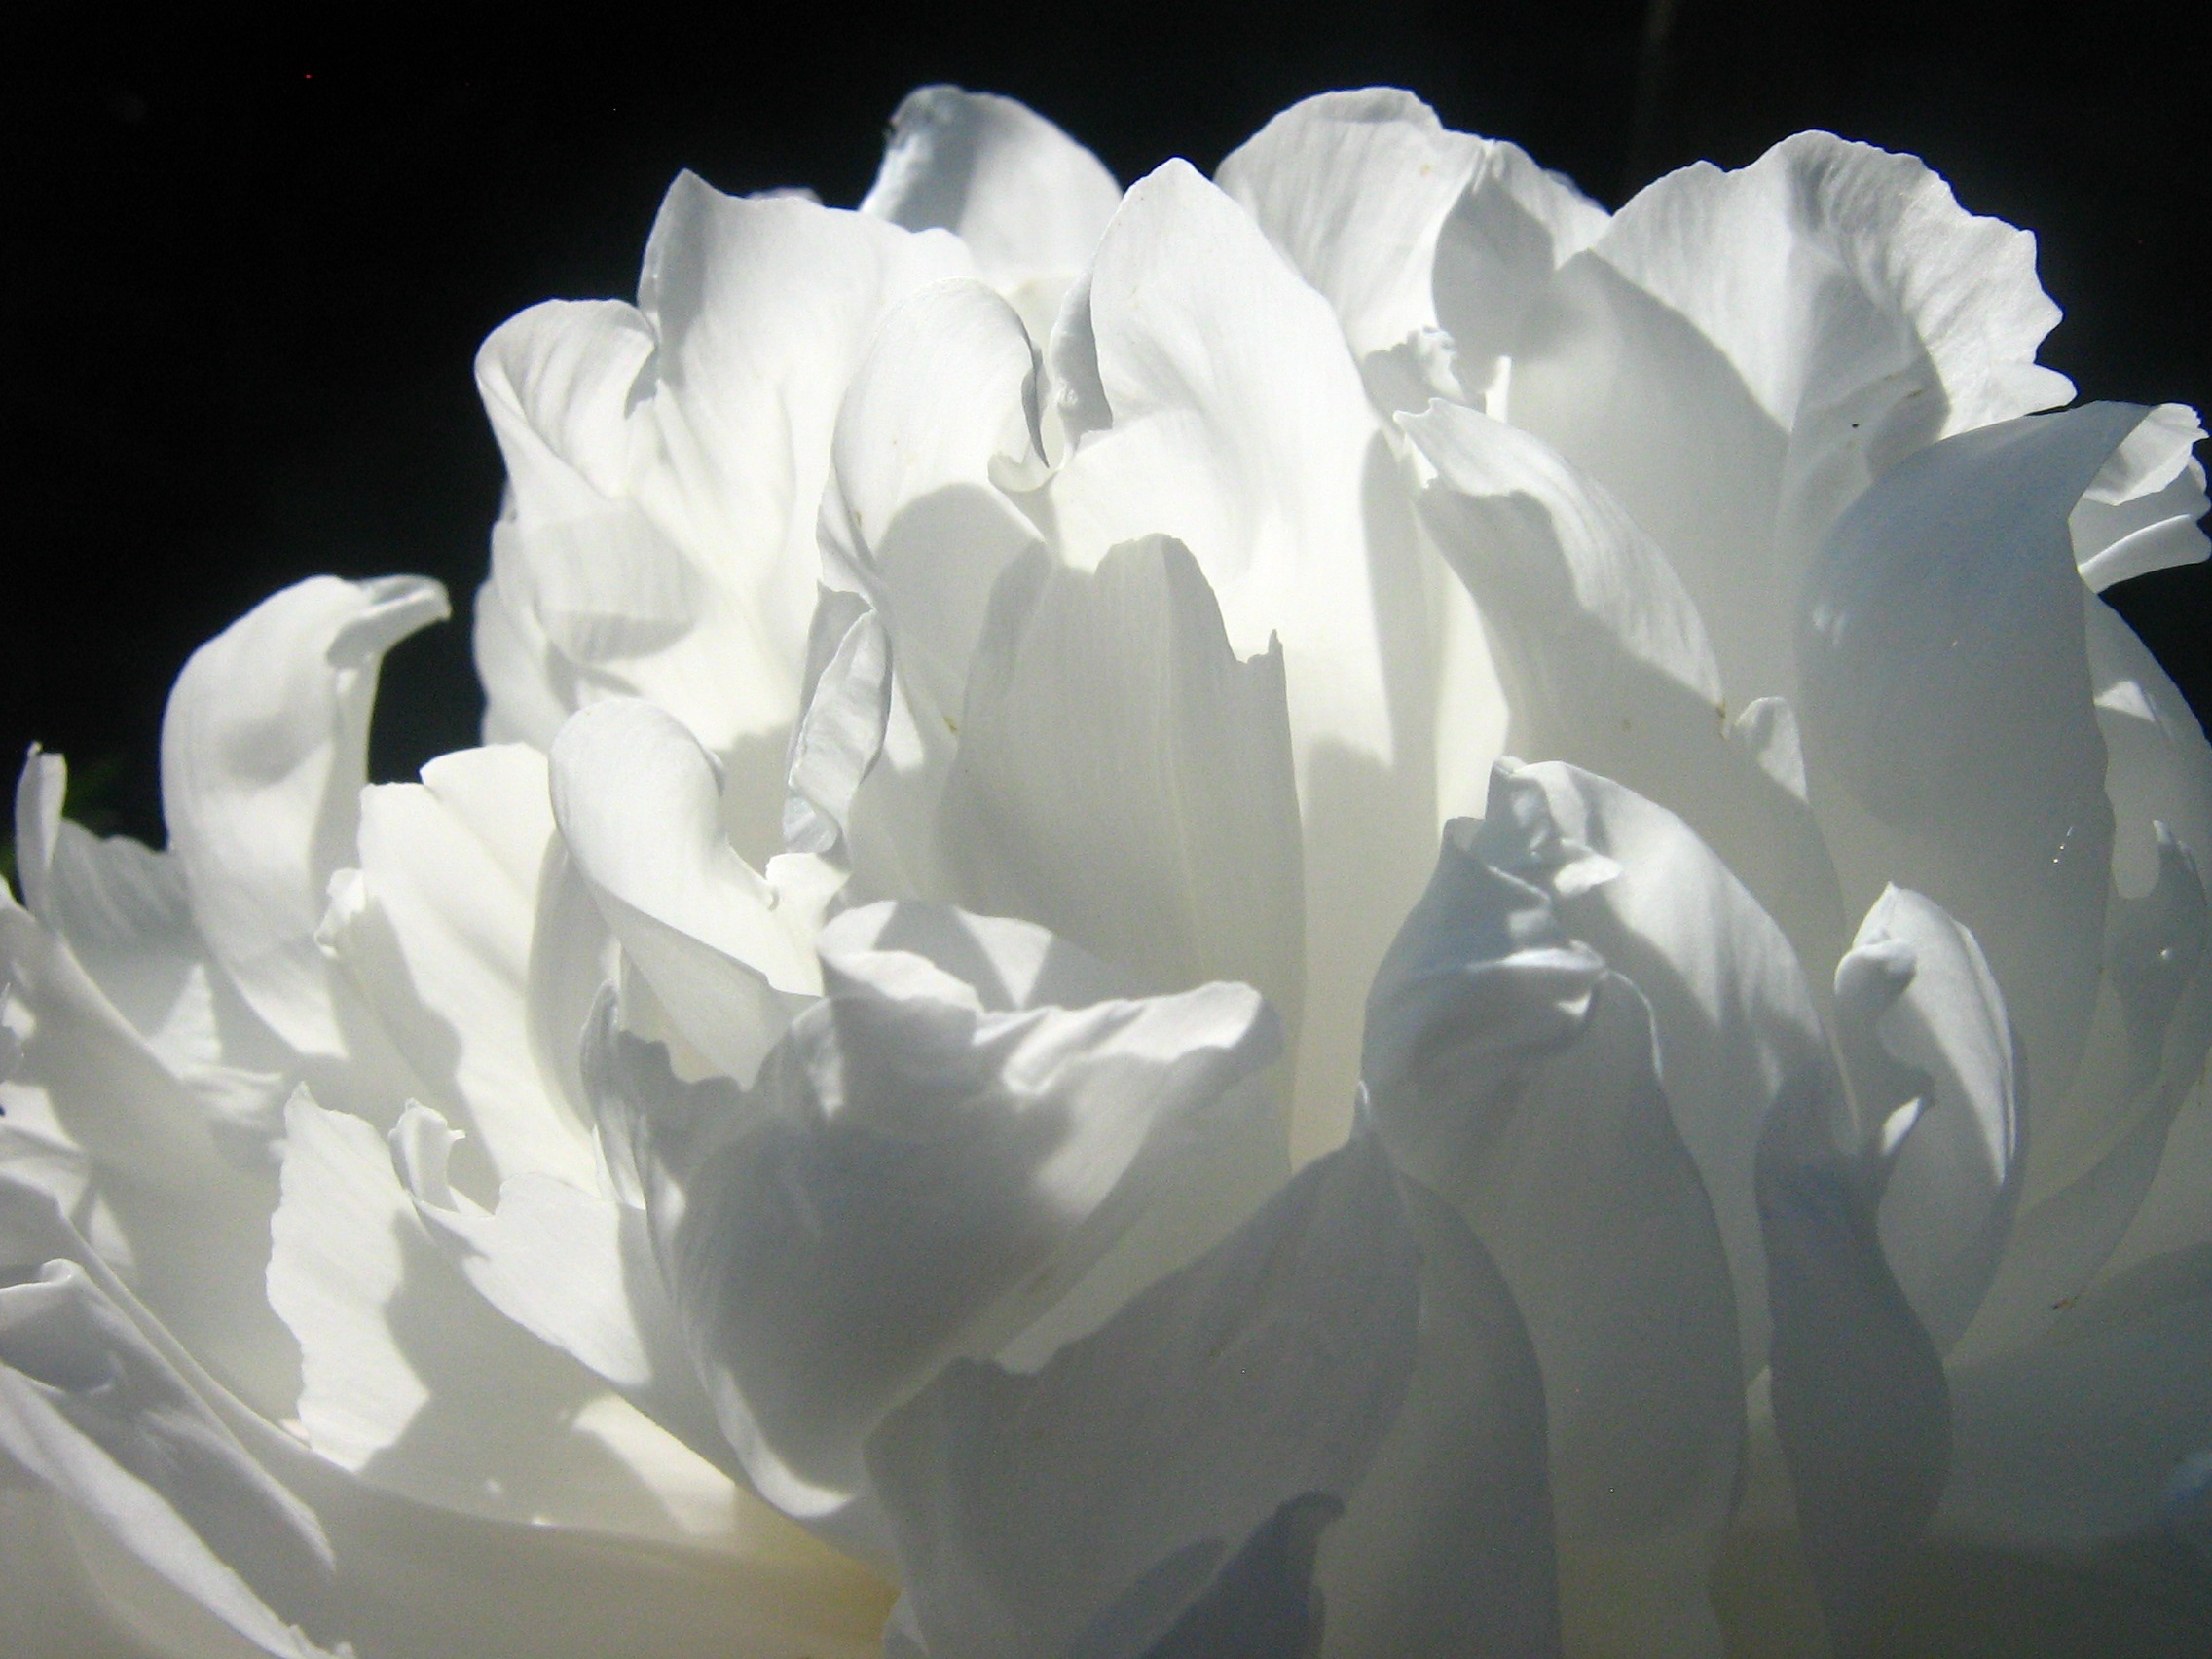
nature, blossom, black and white, plant, white, flower, petal, summer, spring, flora, white flower, flowers, spring flowers, spring flower, peony, macro photography, summer flowers, flowering plant, land plant